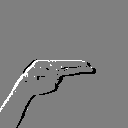
ASL letter: h